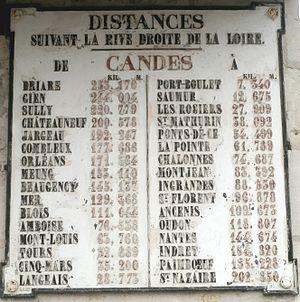
Plaque indiquant des distances de navigation fluviale
Candes-Saint-Martin, parfois abrégé « Candes » dans le langage courant, est une commune française du département d'Indre-et-Loire, en région Centre-Val de Loire.